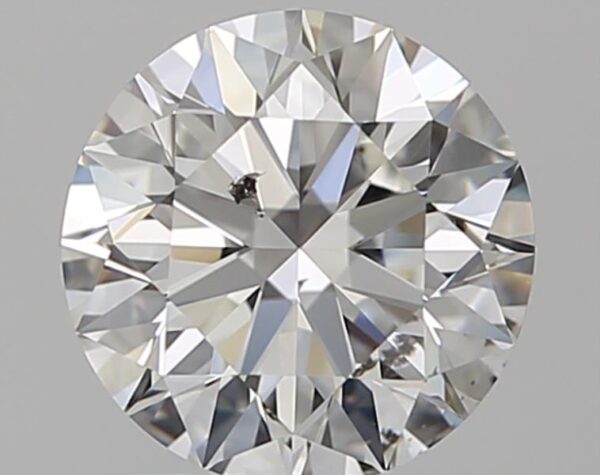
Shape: round
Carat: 1.32
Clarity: SI2
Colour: F
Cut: EX
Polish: EX
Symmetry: EX
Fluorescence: M
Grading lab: GIA
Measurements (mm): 6.97 x 7.02 x 4.36